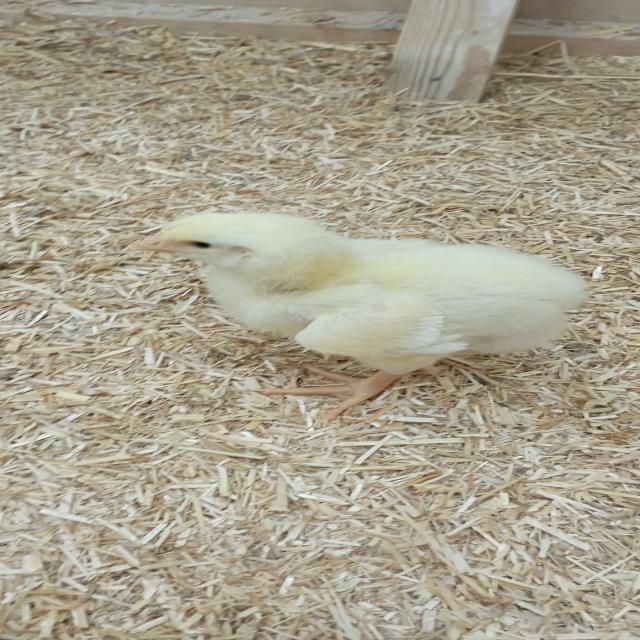
Weight: 191 g